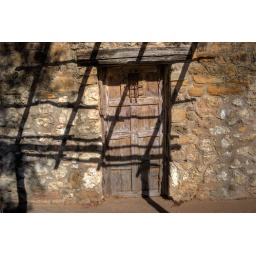
The pattern of the shadows of the wooden entry way mimic the grating on the door and in some ways reminded me of crosses.